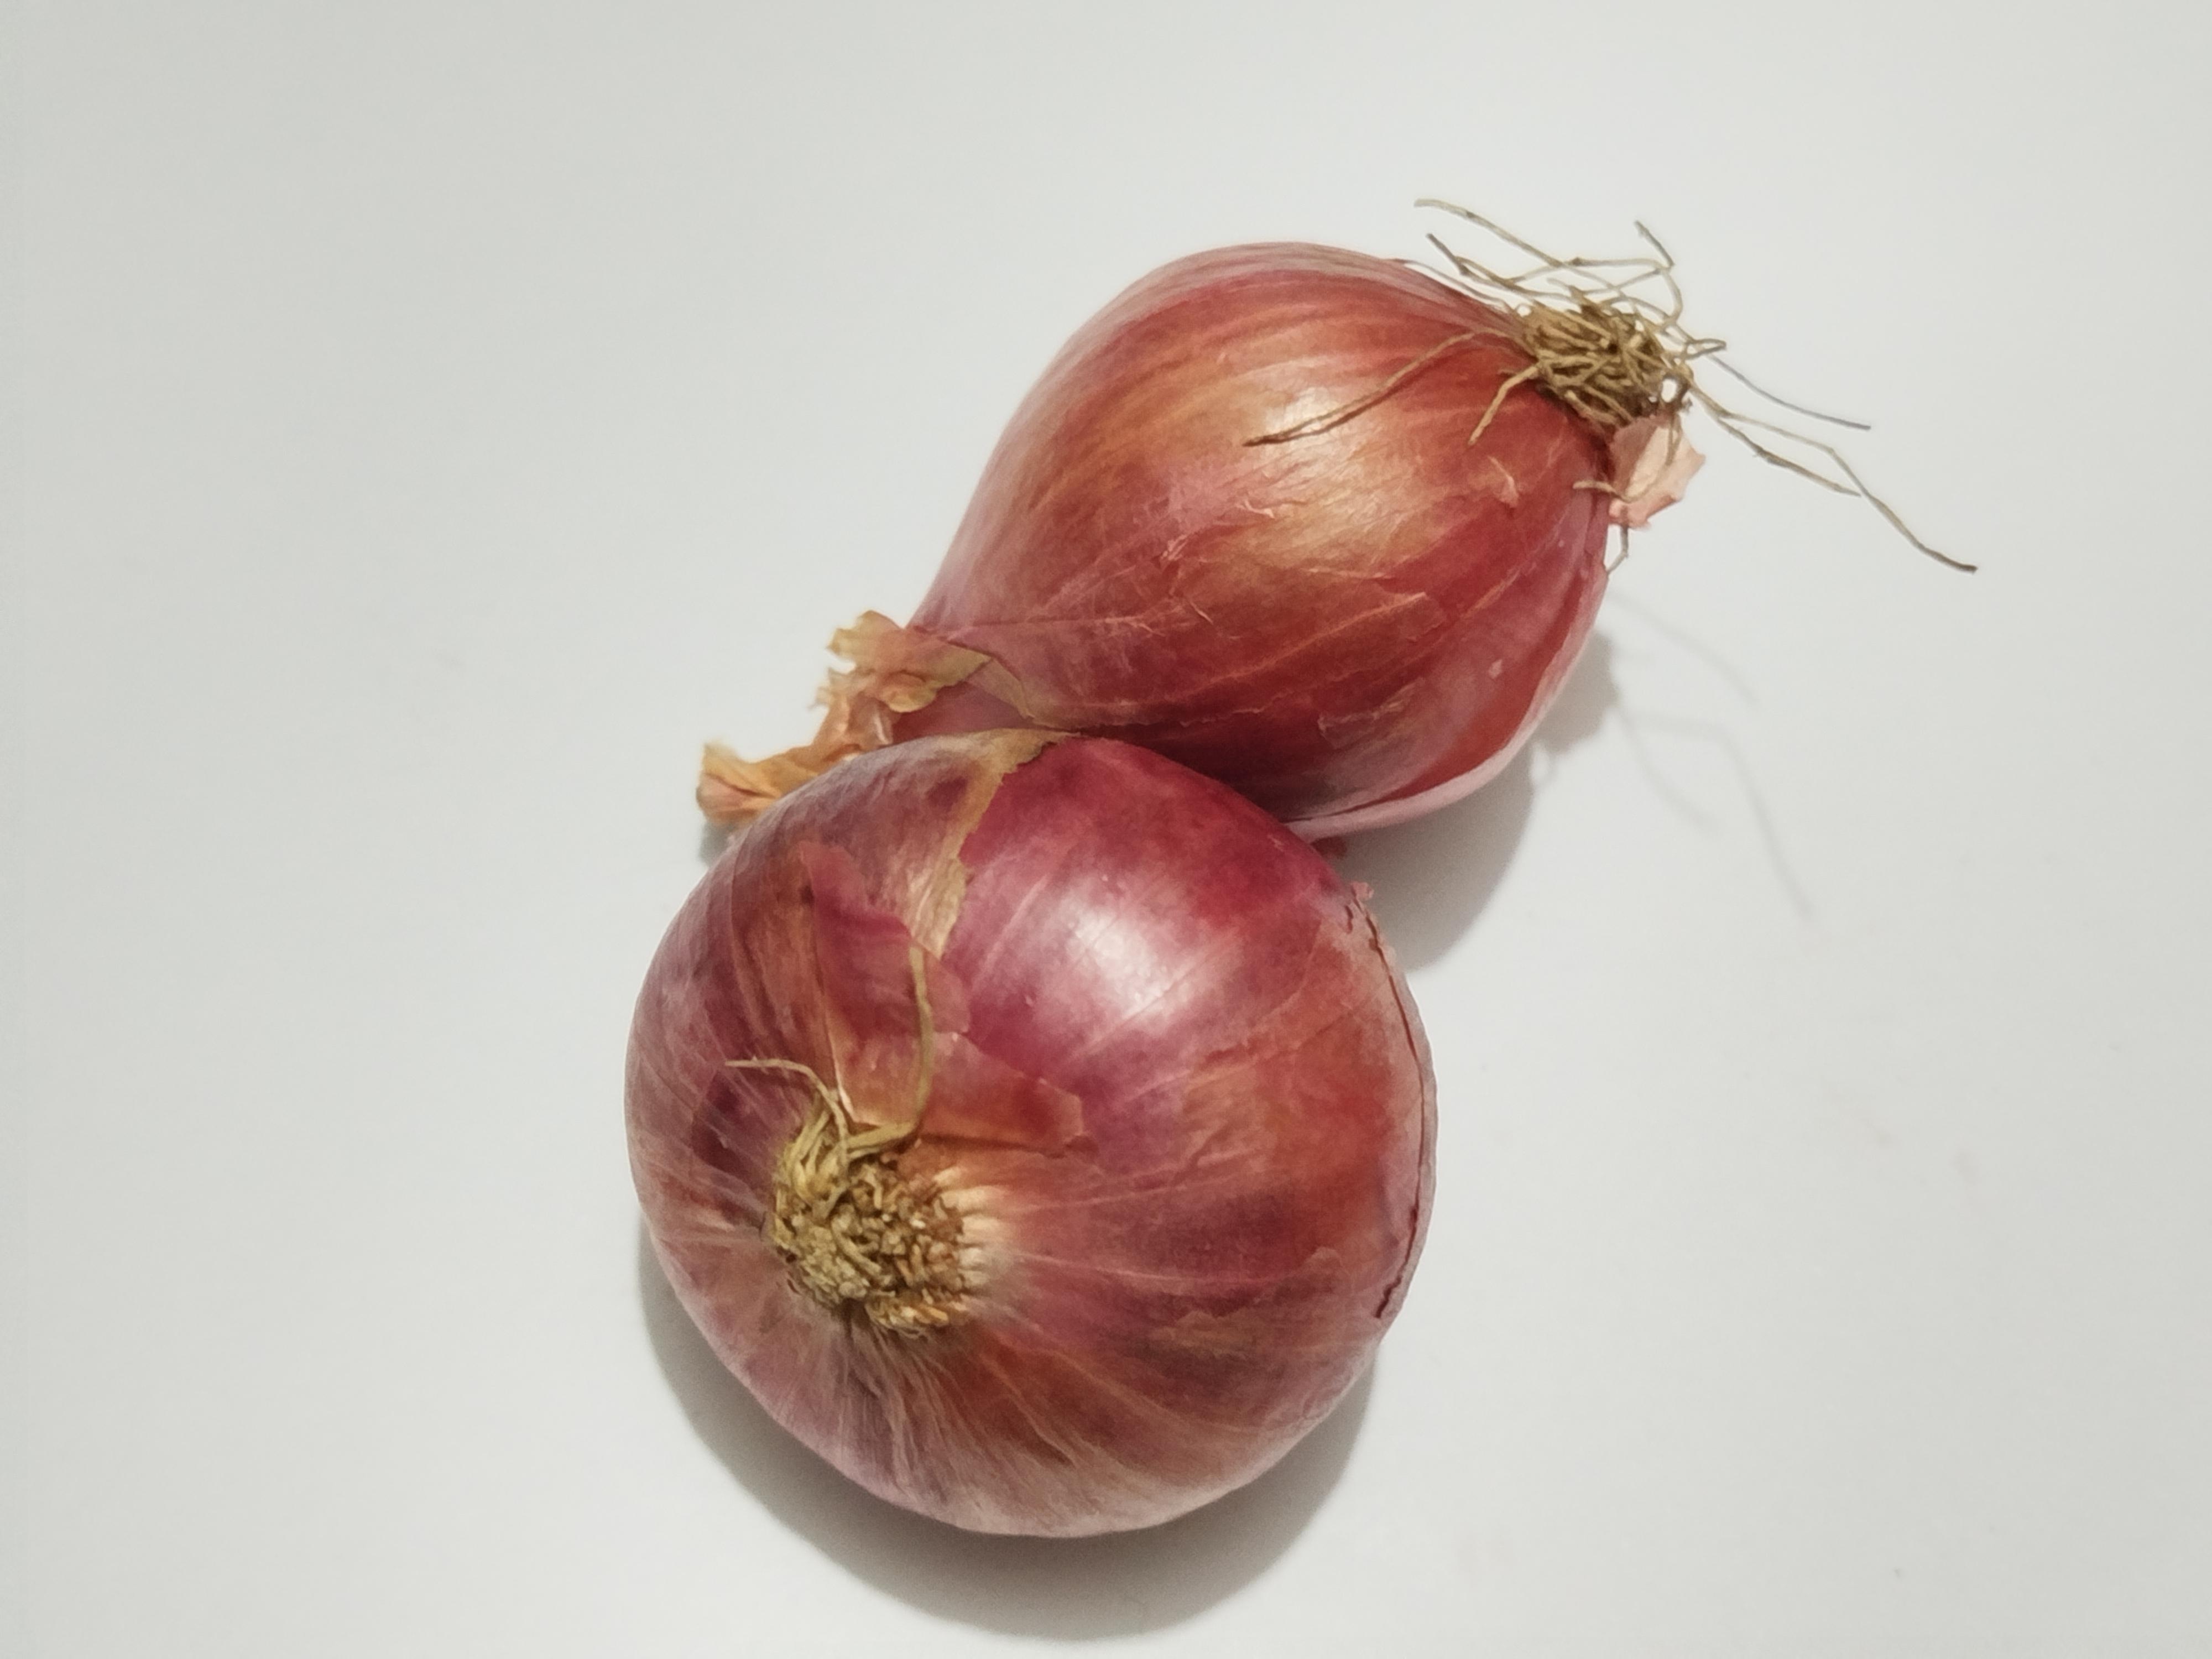
Label: Onion